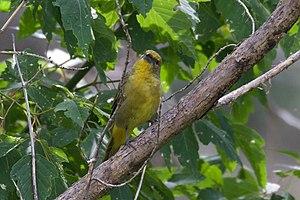
Le Piranga à joues grises est une espèce passereaux de la famille des Cardinalidae.